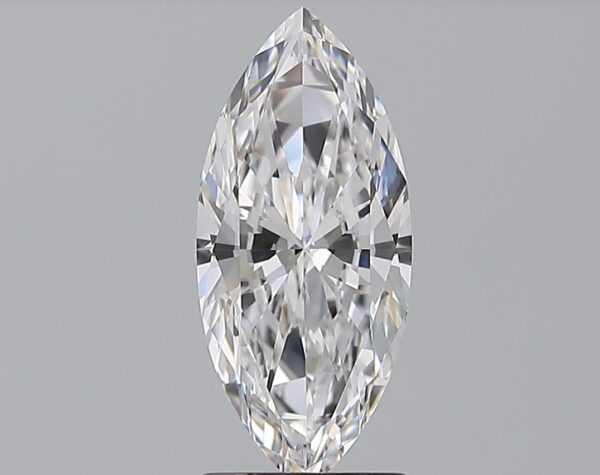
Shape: marquise
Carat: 1.59
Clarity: IF
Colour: D
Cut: EX
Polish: EX
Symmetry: EX
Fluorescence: N
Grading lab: GIA
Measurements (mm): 13.06 x 5.83 x 3.39